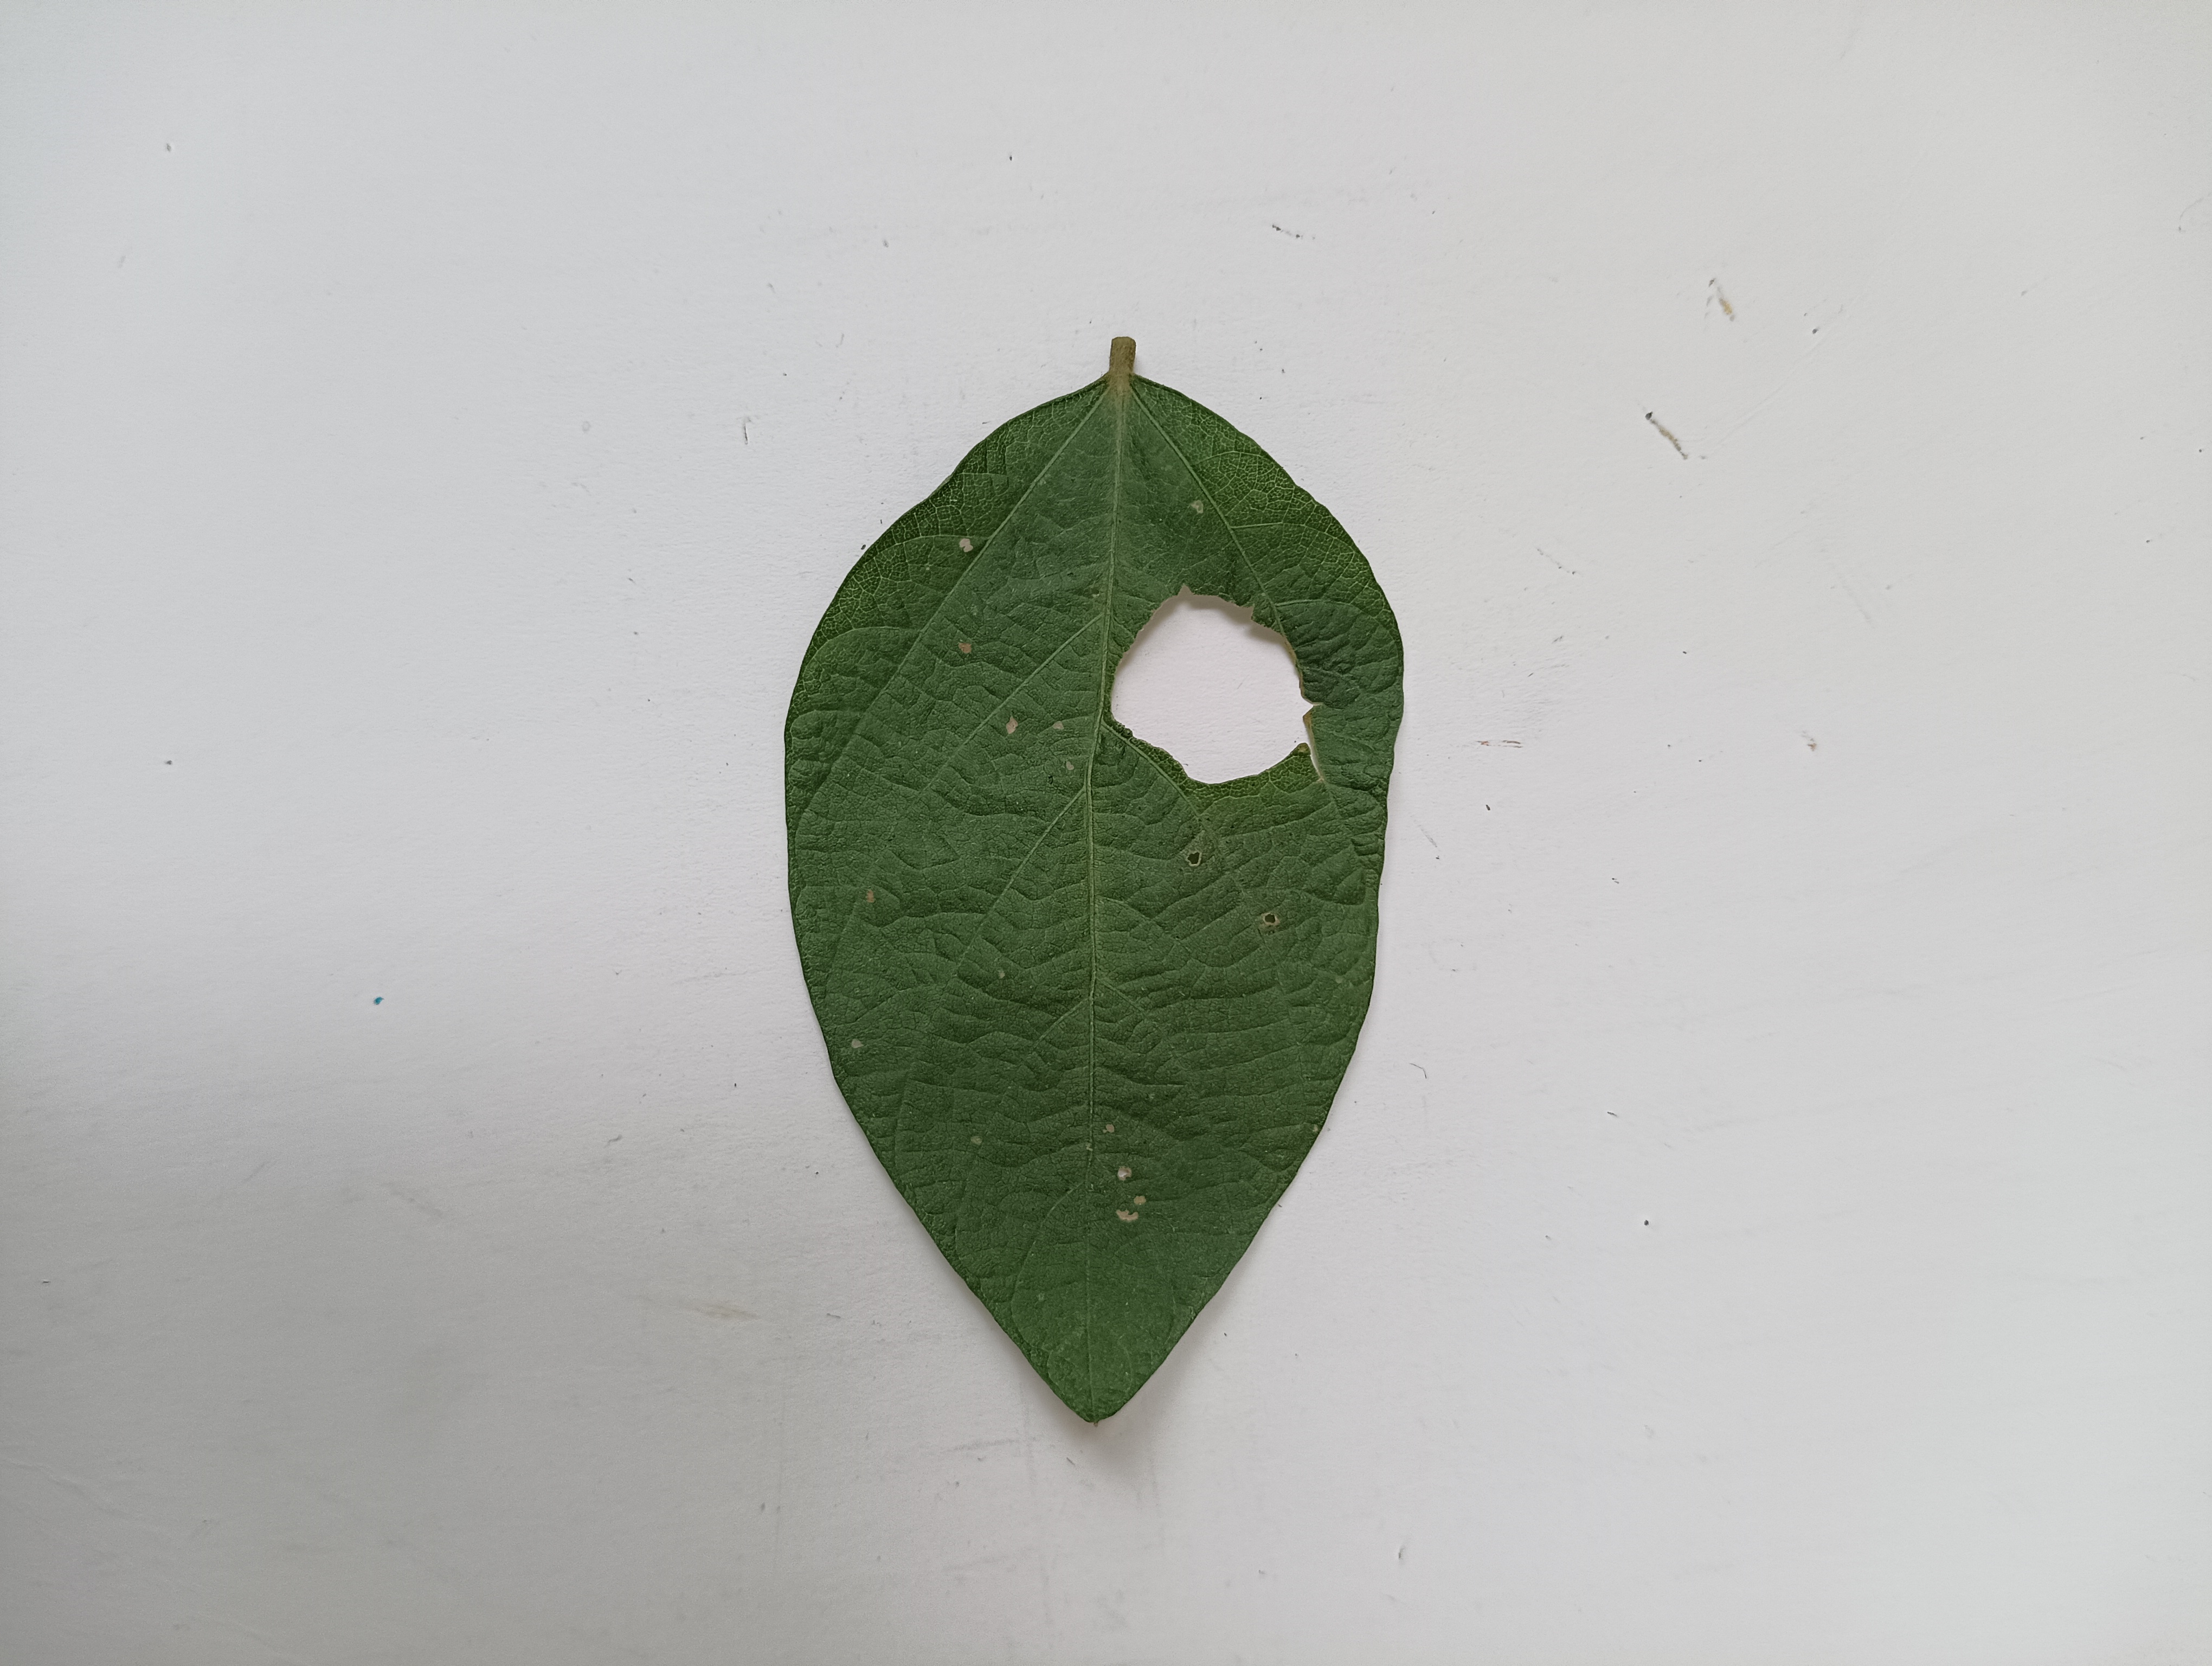
Label: Bacterial leaf Blight